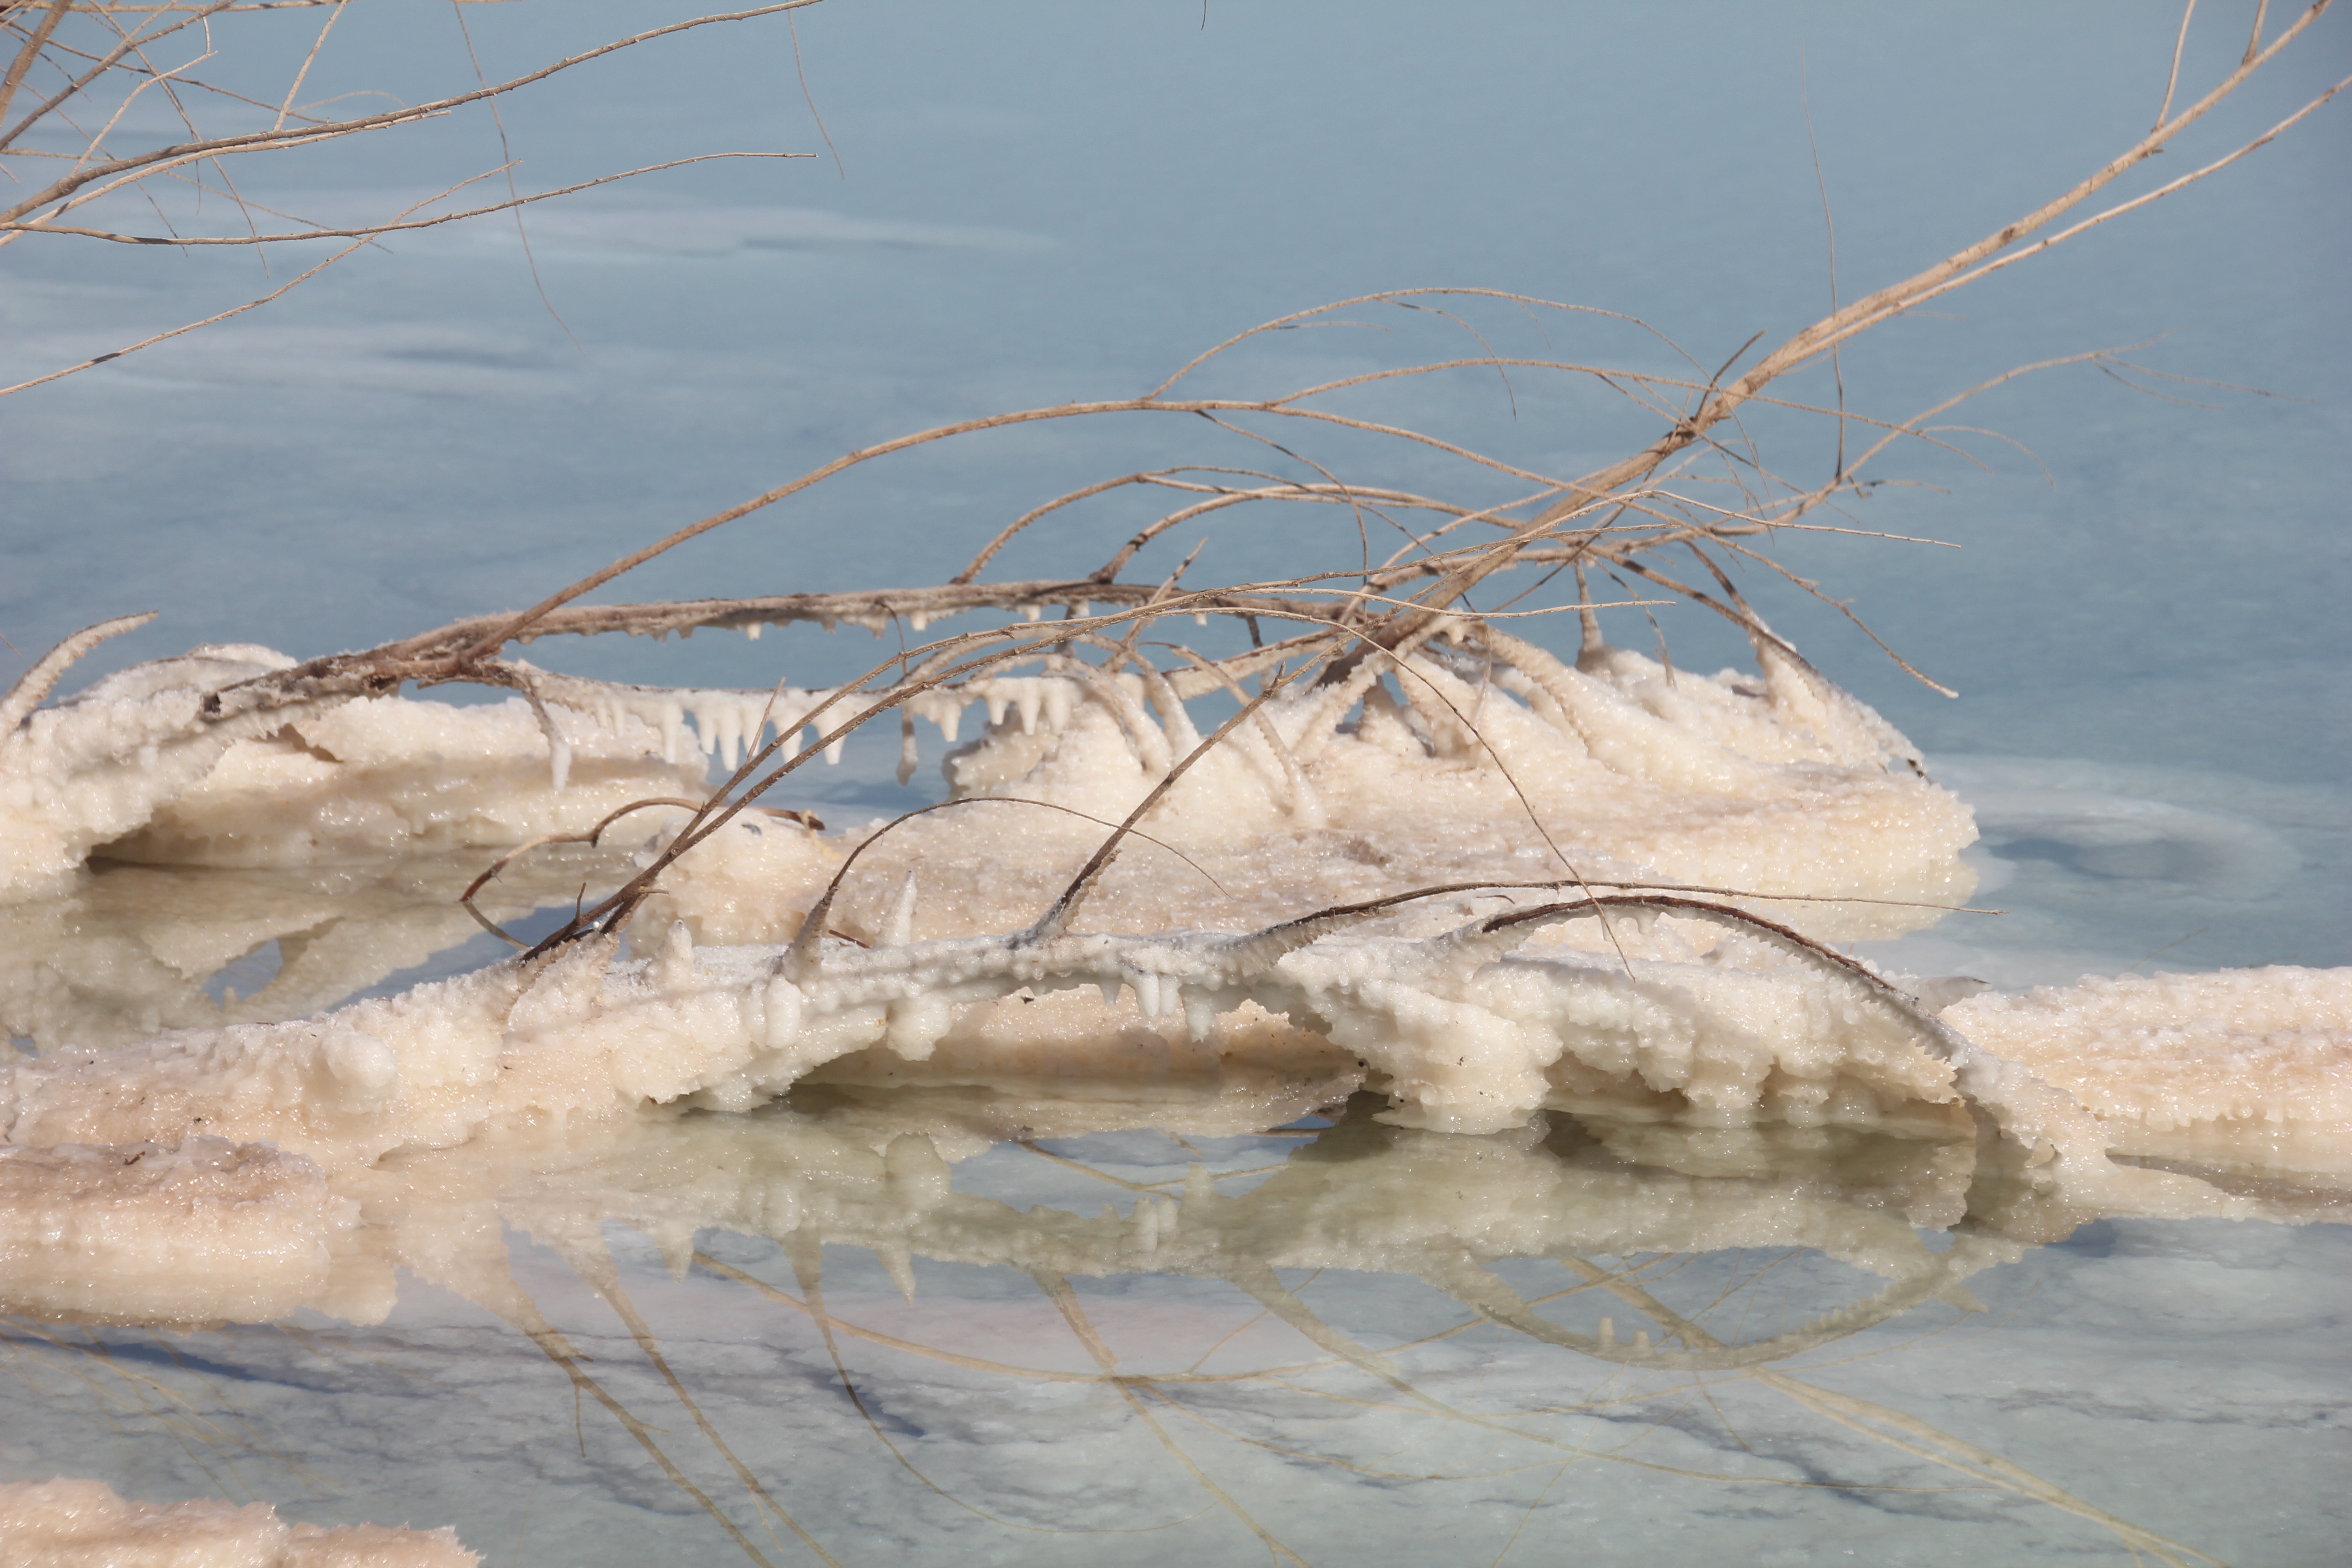
beach, sea, coast, water, nature, sand, shore, wave, reflection, salt, material, israel, mineral, dead sea